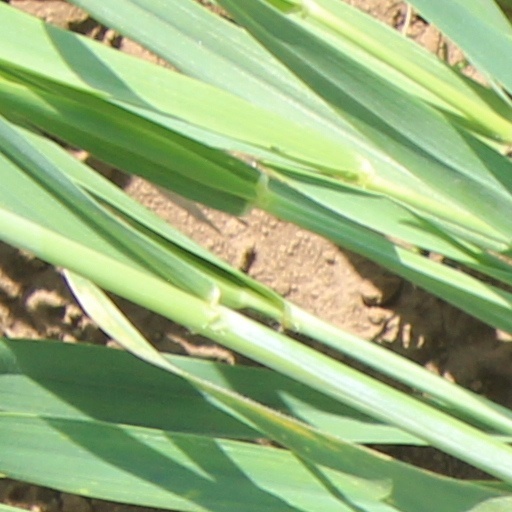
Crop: wheat